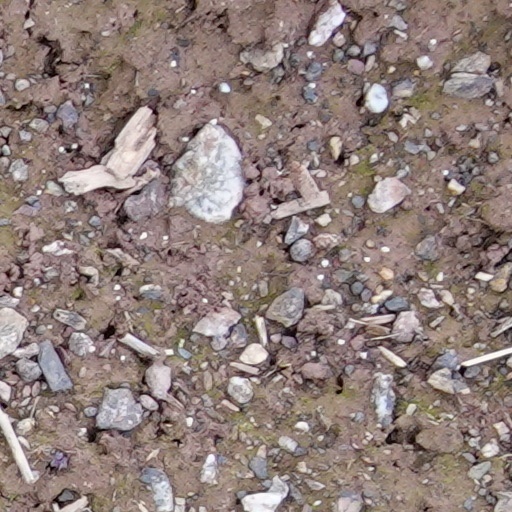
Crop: wheat